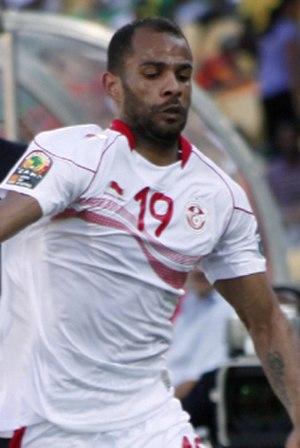
Malgré la défaite subie par la Tunisie, le 26 janvier, face à la Côte d'Ivoire, les Aigles de Carthage conservent une chance d'accéder au second tour de la CAN.